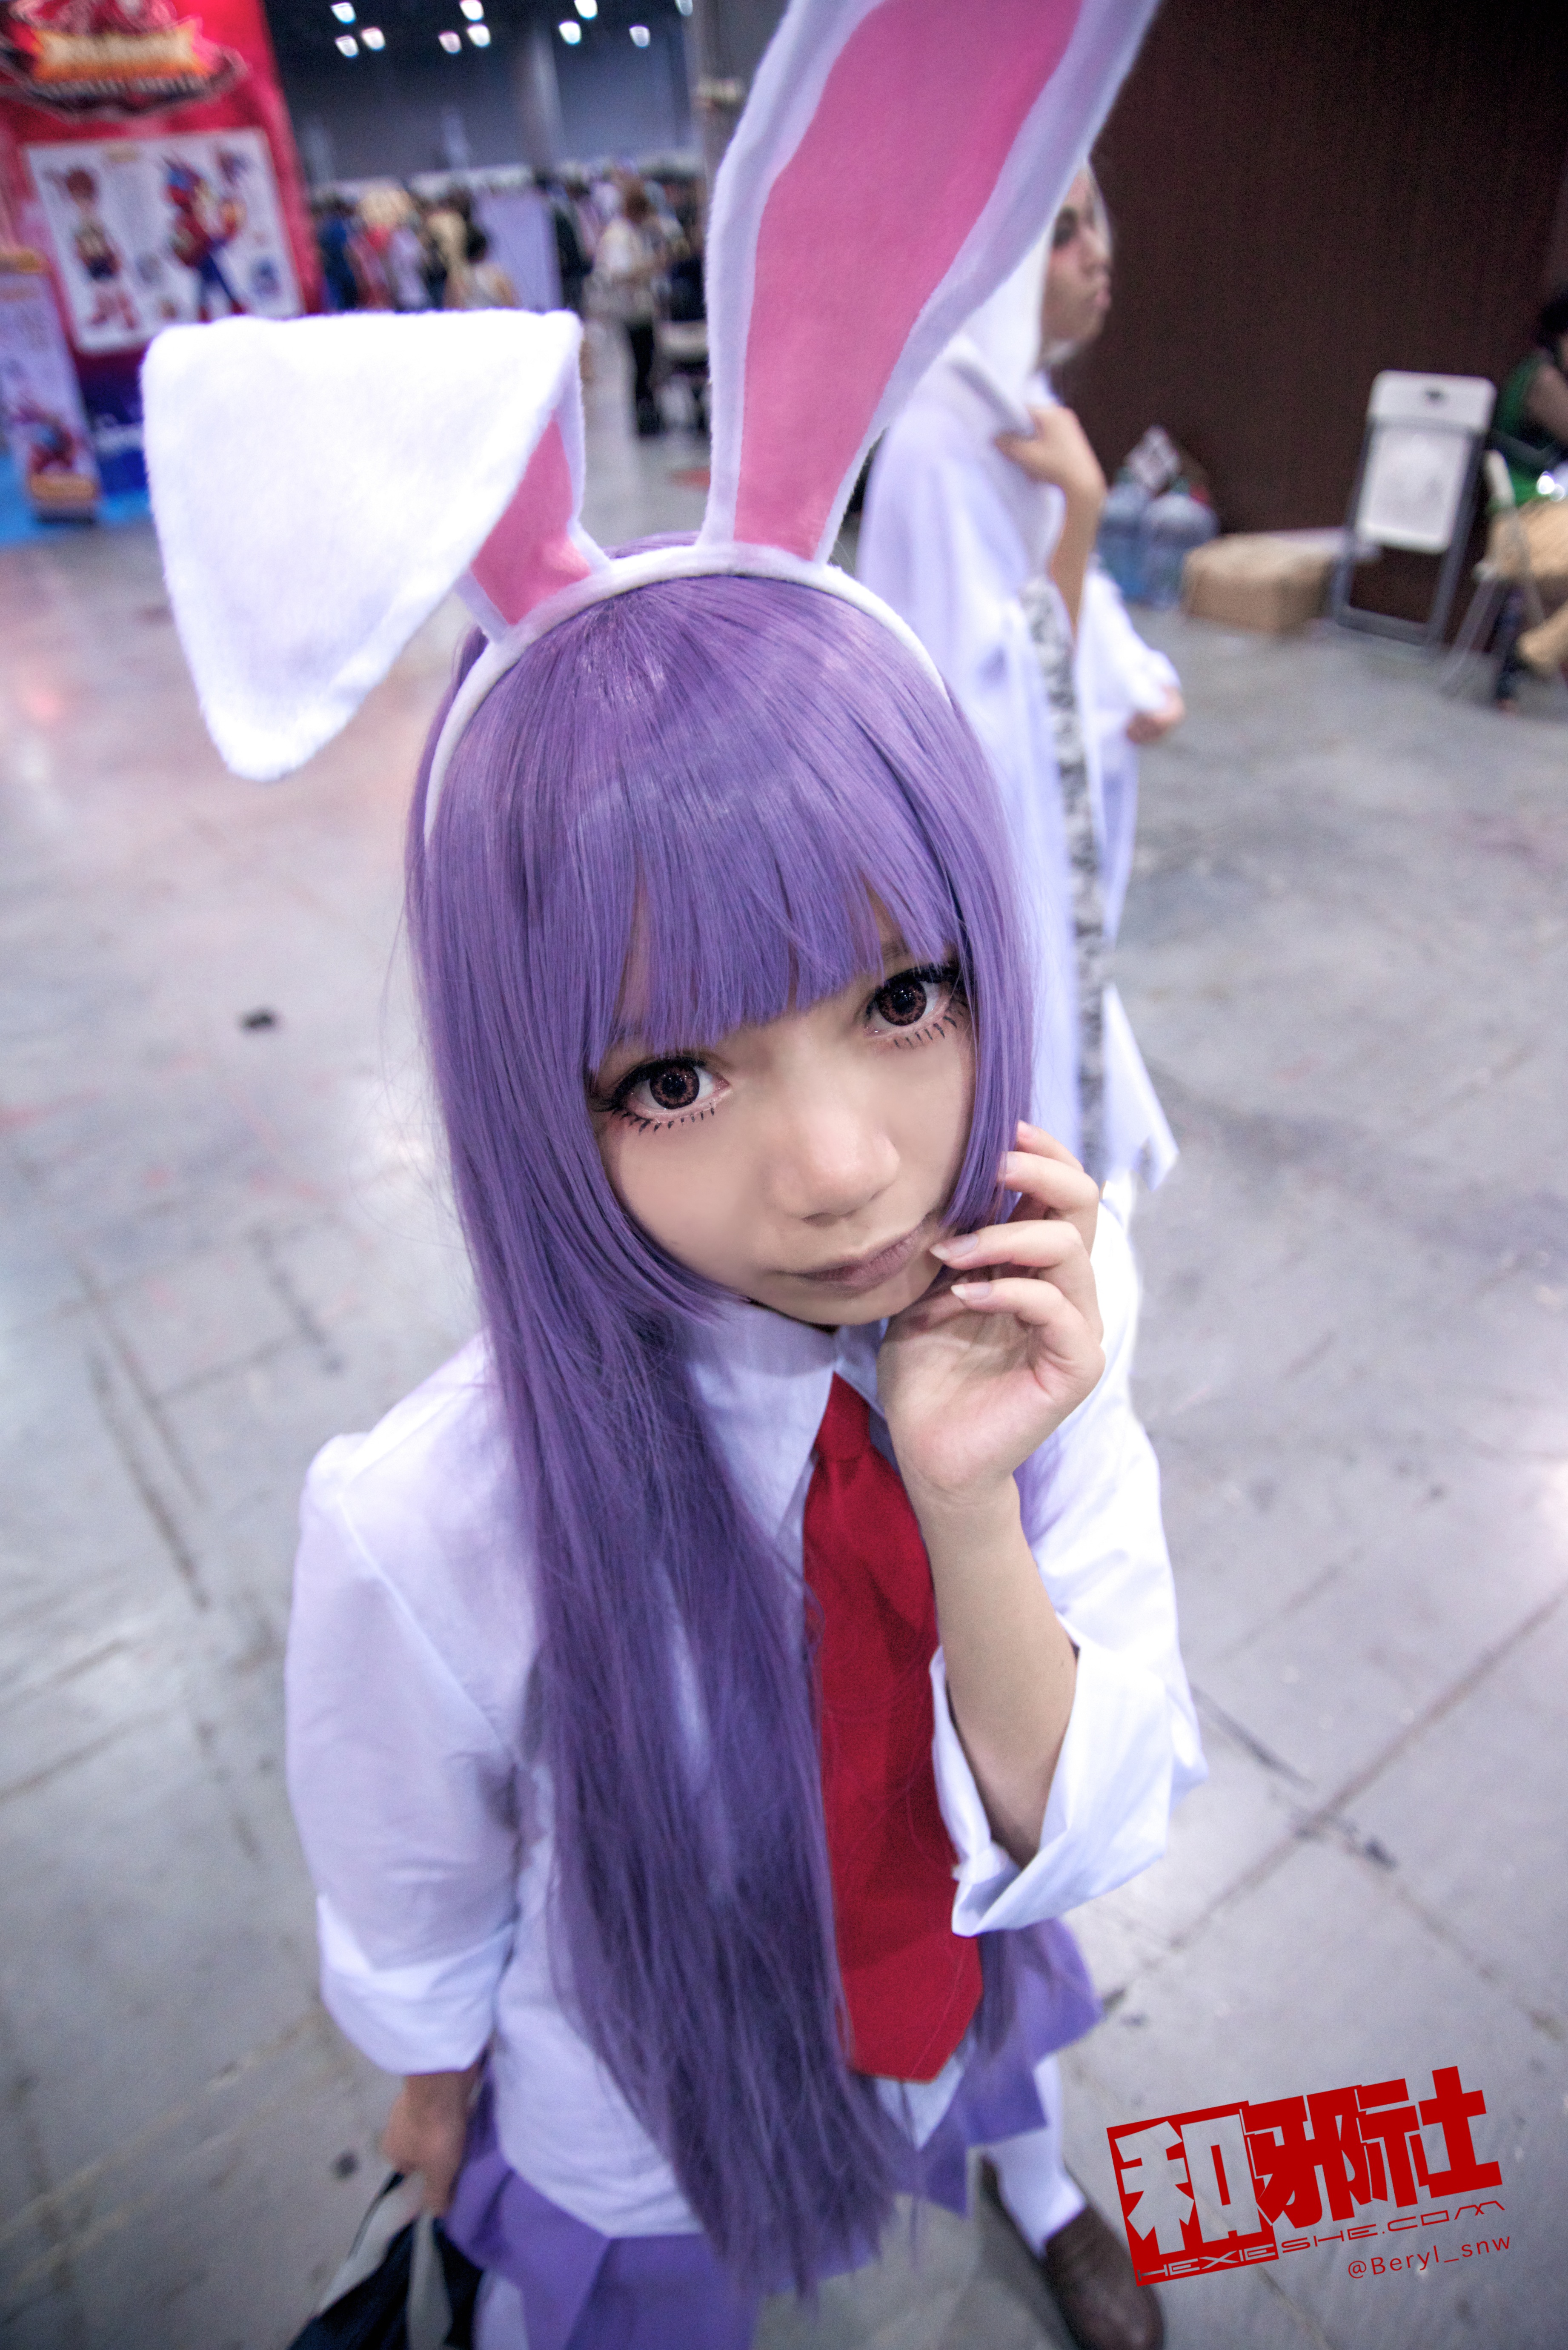
girl, cute, clothing, cosplay, girls, canton, costume, china, anime, comic, comiccon, guangzhou, acg, cos